Music of Cuba

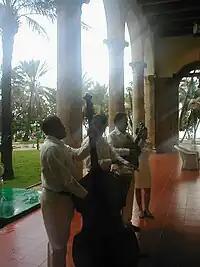
Musicians at the Hotel Nacional, Havana. October 2002

Violinist Enrique Jorrín invented the chachachá in the early 1950s. This was developed from the danzón by increased syncopation. The chachachá became more popular outside Cuba when the big bands of Perez Prado and Tito Puente produced arrangements that attracted American and European audiences.